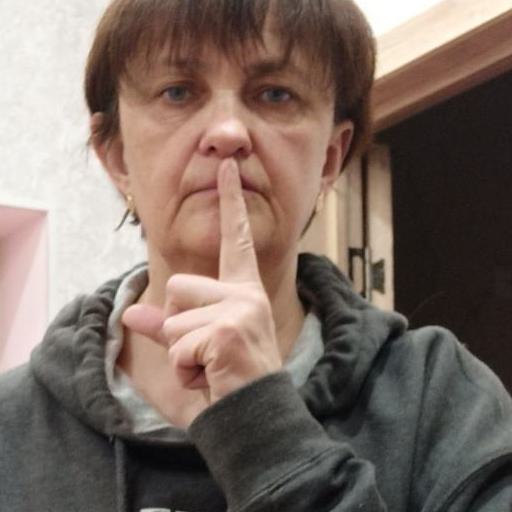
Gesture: mute